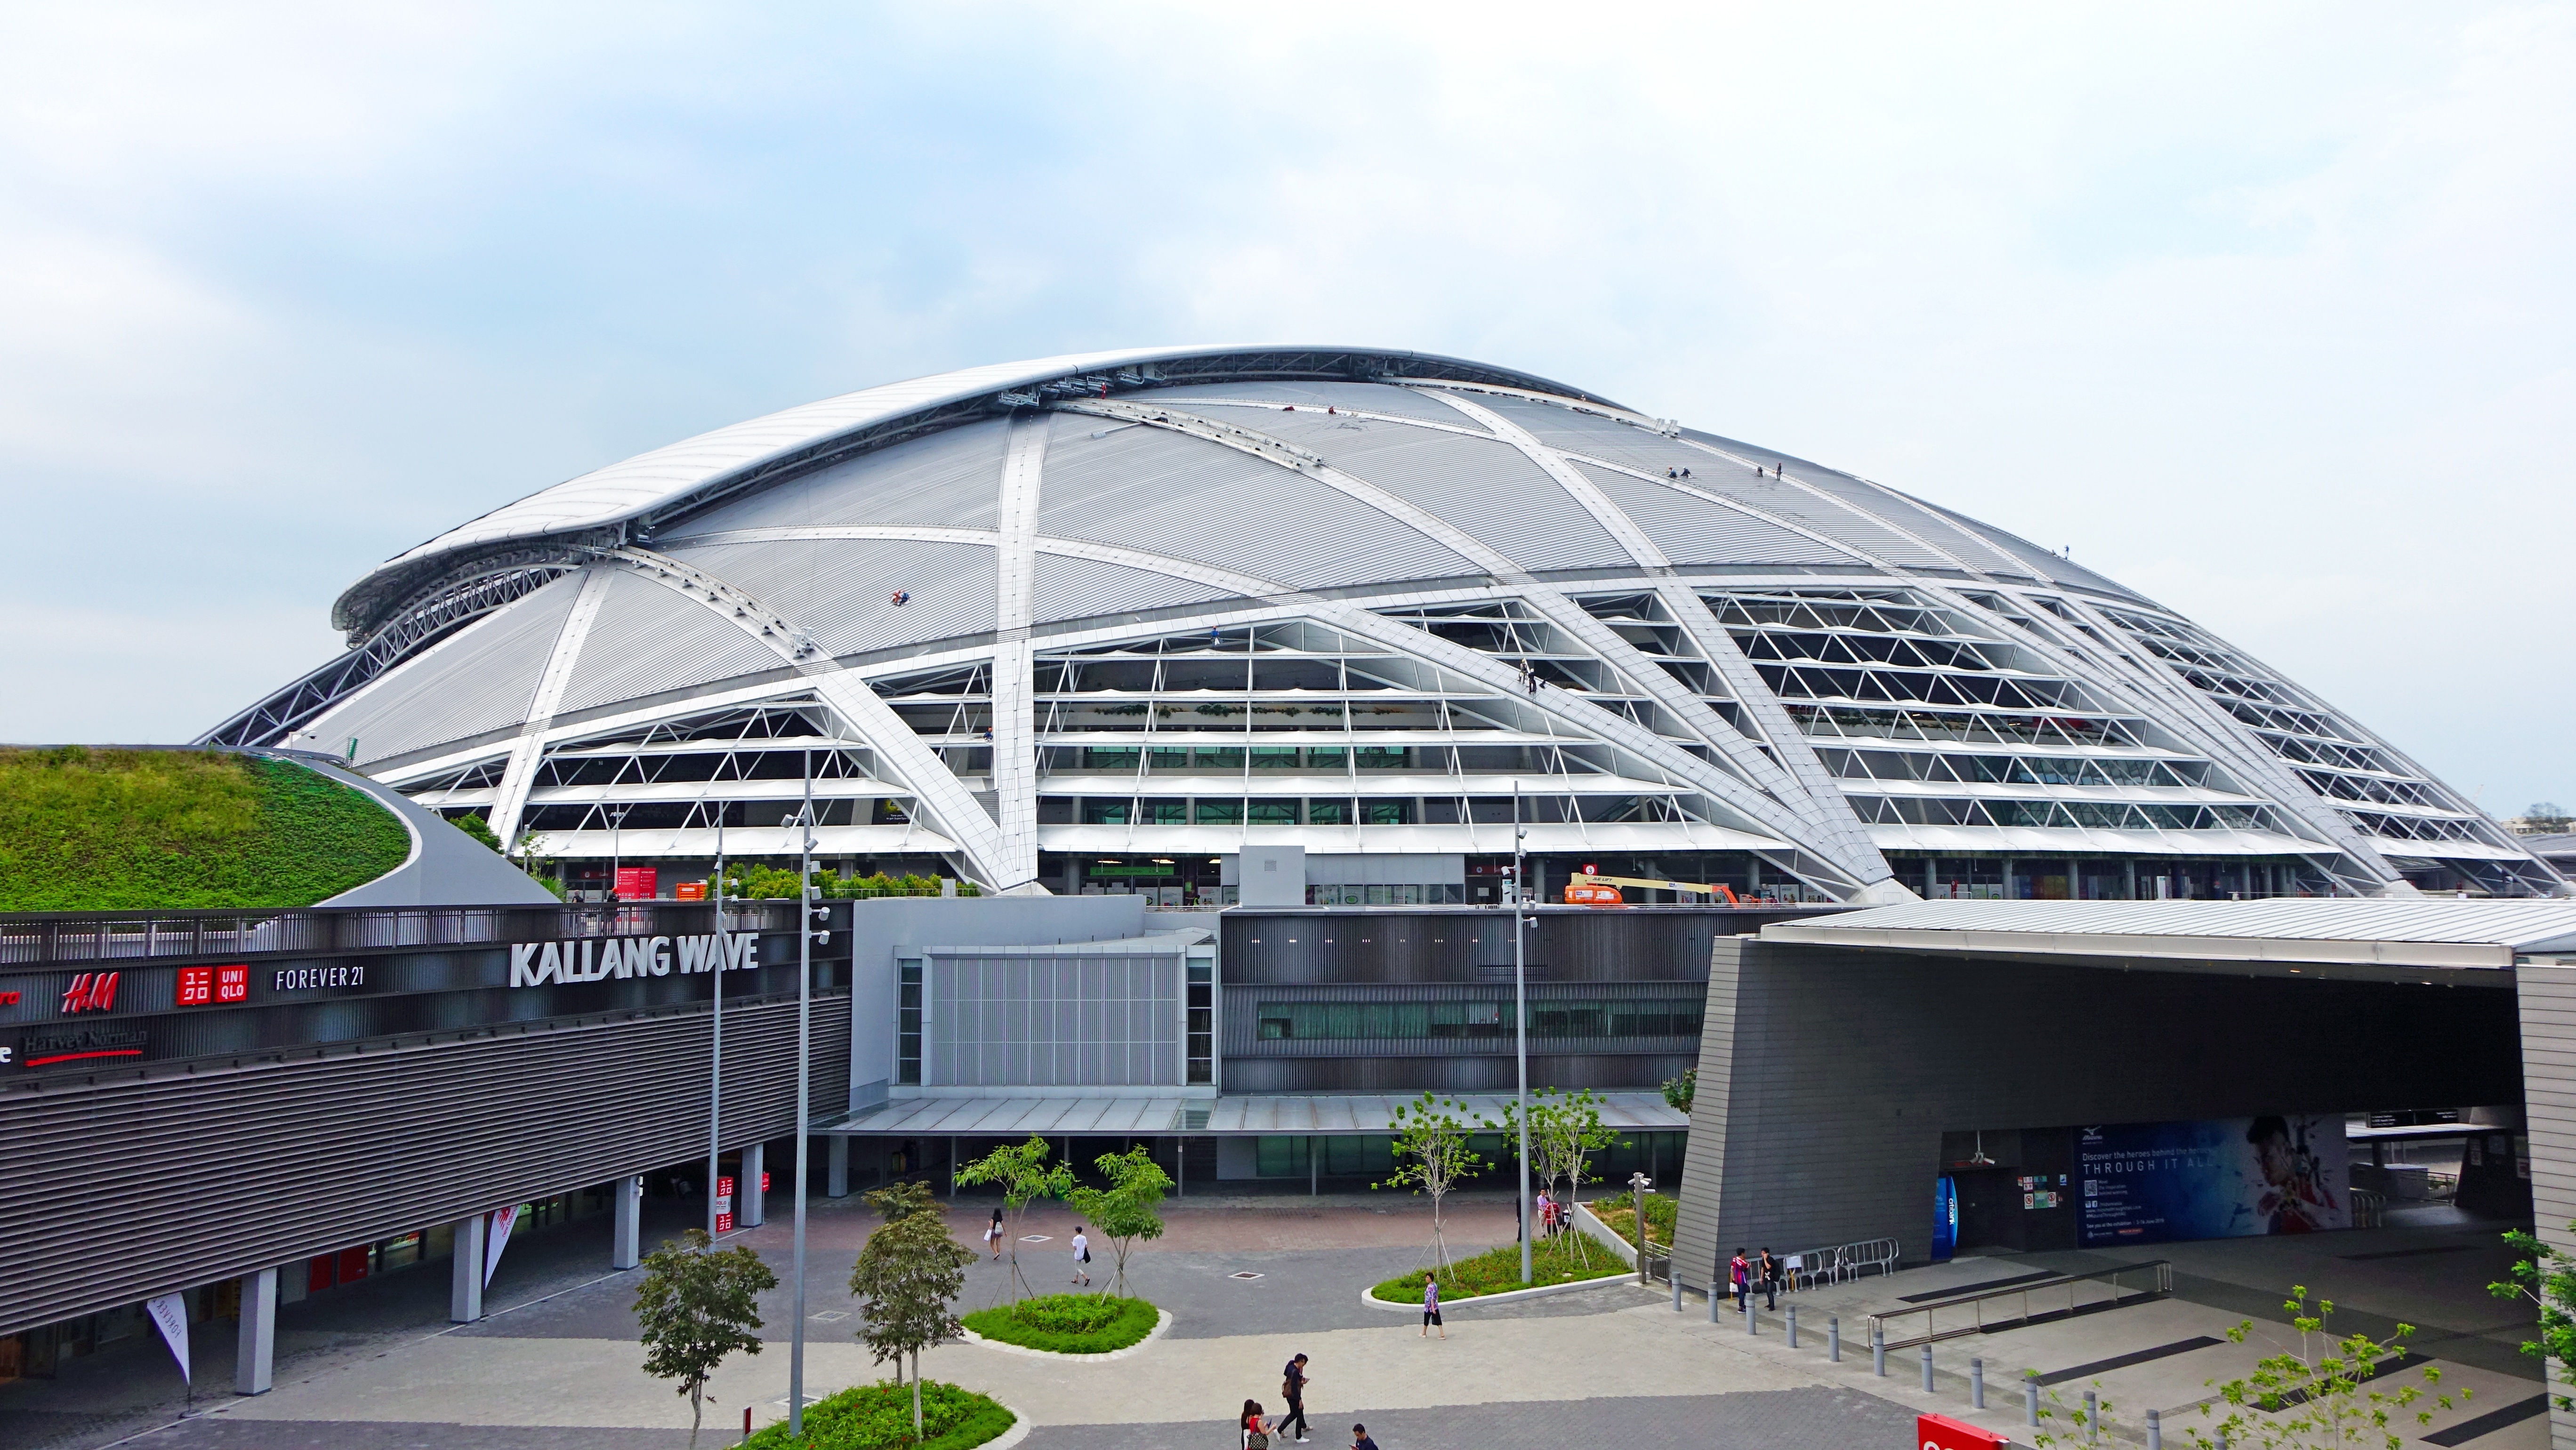
grass, fence, architecture, structure, sport, play, steel, soccer, stadium, competition, arena, games, headquarters, convention center, sport venue, soccer specific stadium, leisure centre, singapore sports hub